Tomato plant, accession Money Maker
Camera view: tilt-top (135 deg); turntable rotation: 120 degrees
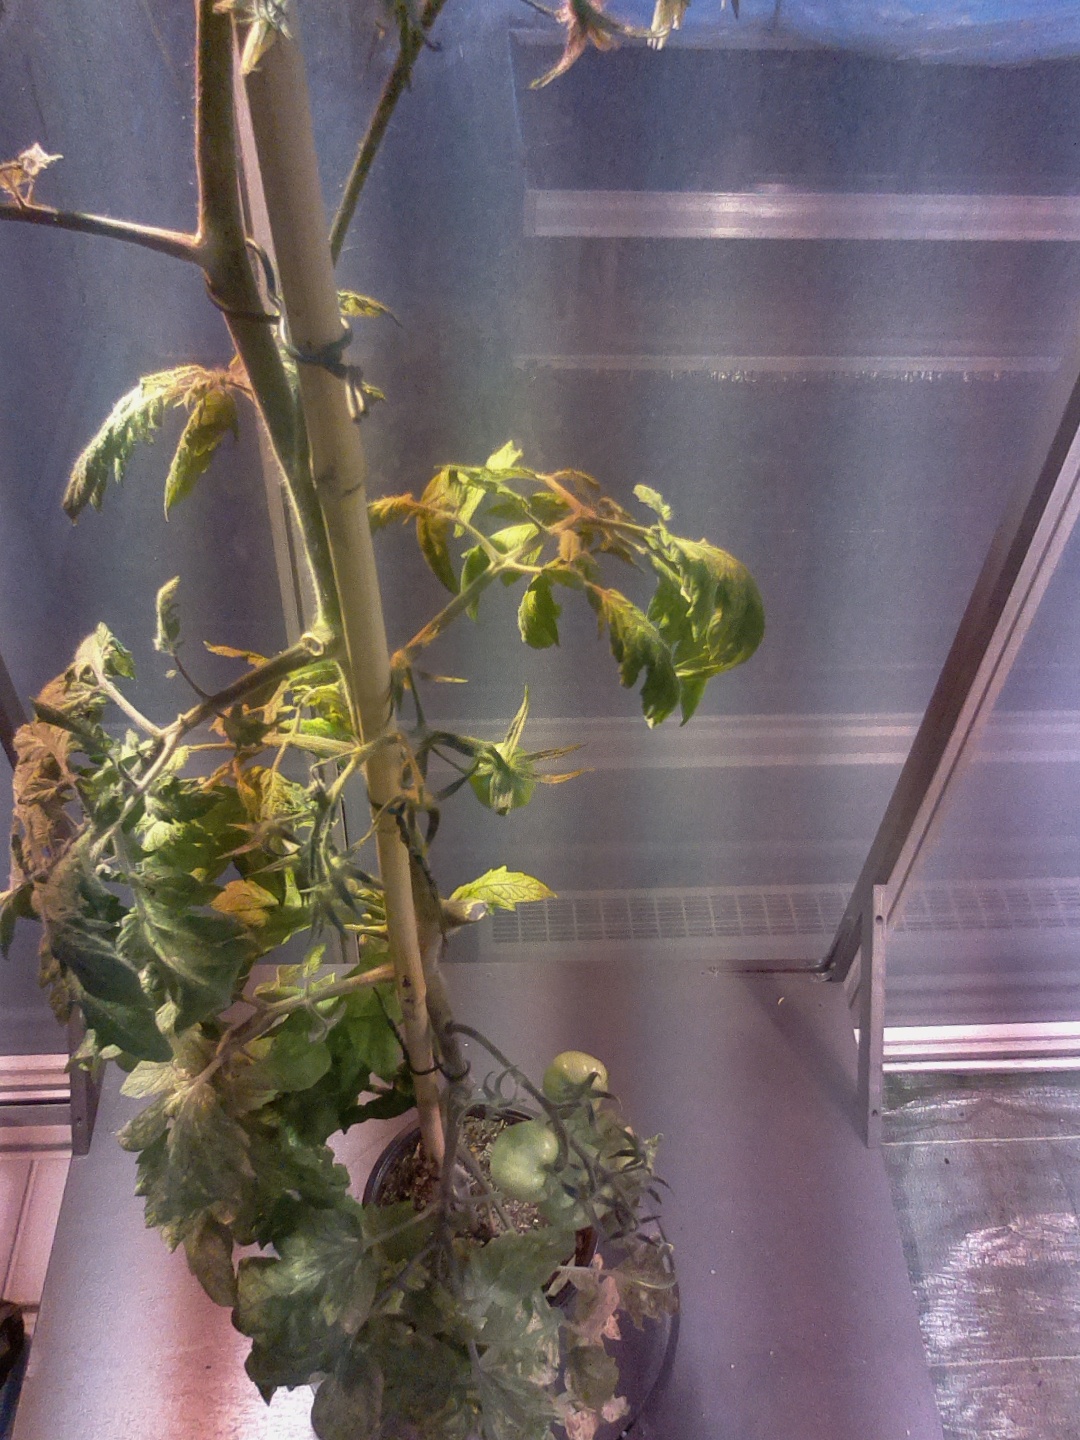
BBCH growth stage 76: 60%-70% of final fruit size